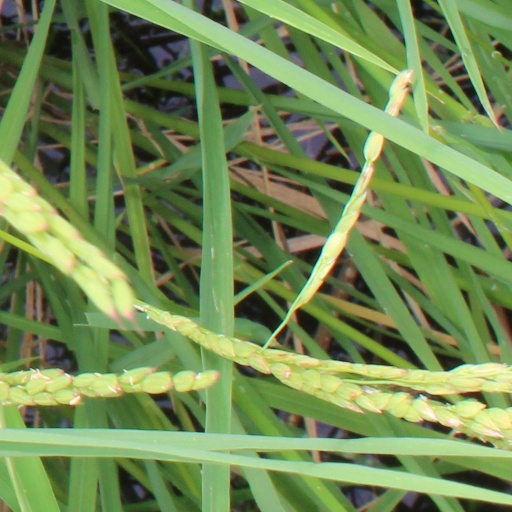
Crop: rice